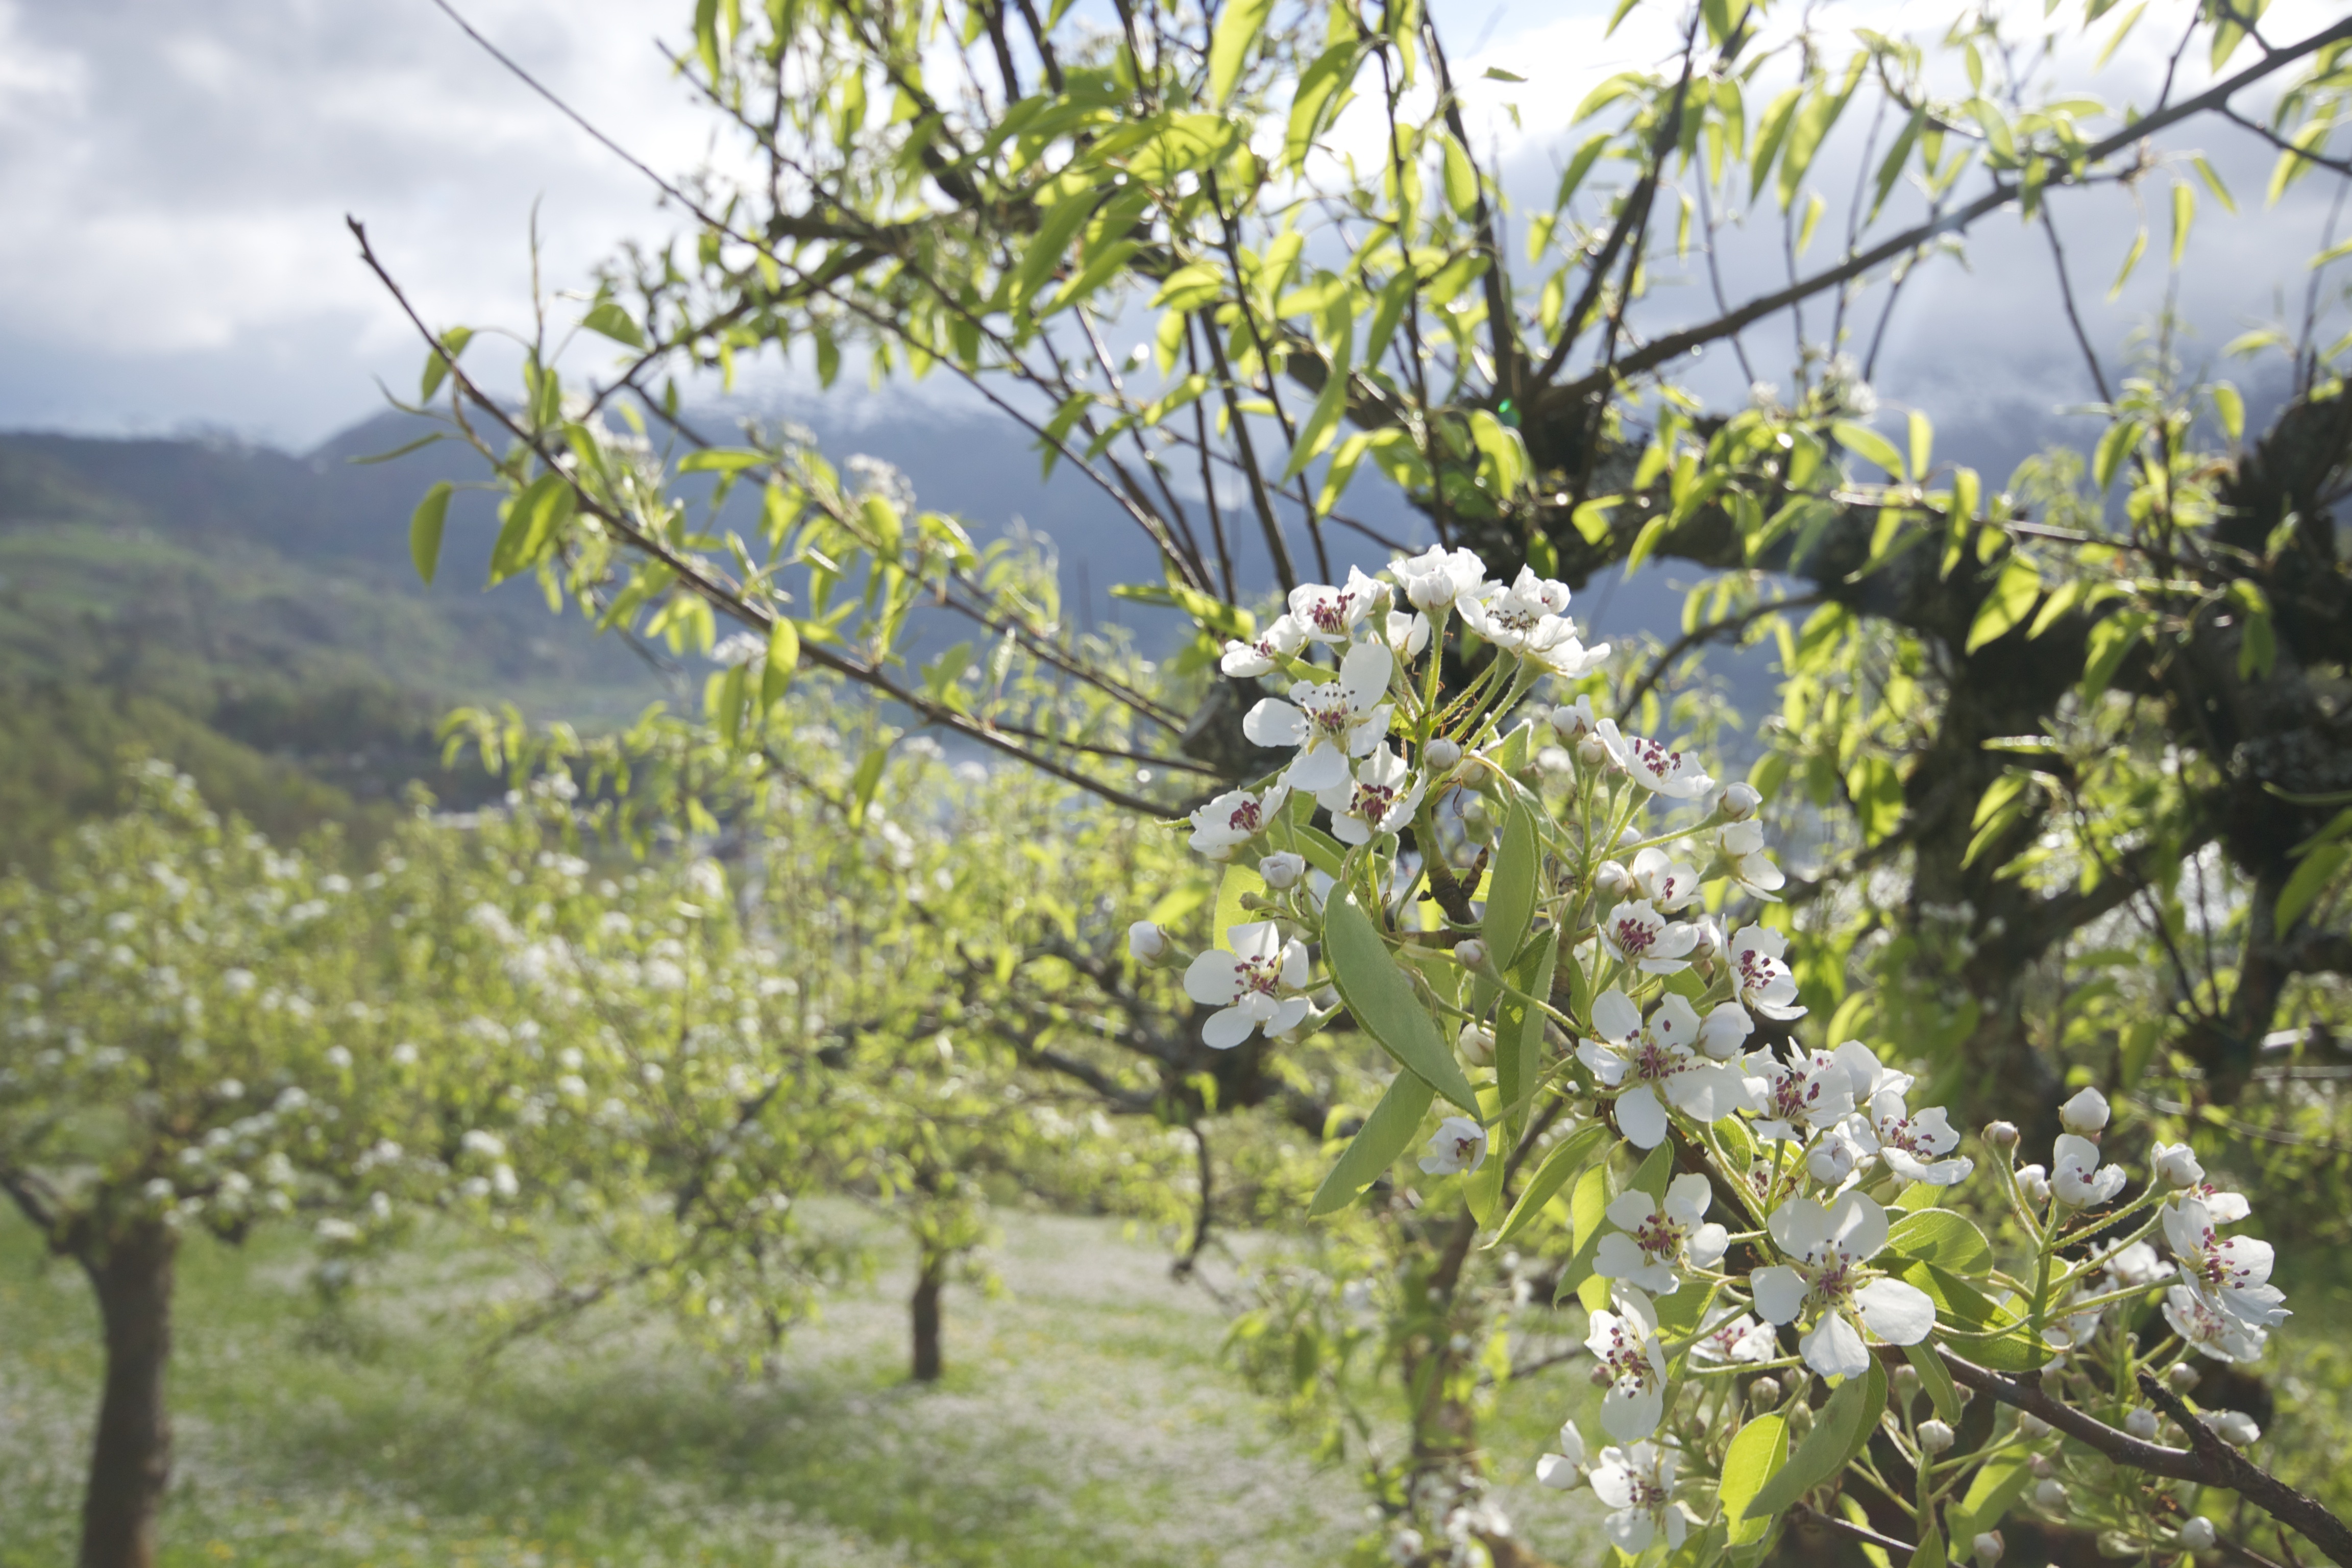
apple, tree, nature, branch, blossom, growth, plant, white, meadow, fruit, leaf, flower, bloom, summer, food, spring, green, produce, natural, fresh, blooming, closeup, flora, season, shrub, beautiful, springtime, apple tree, flowering plant, land plant